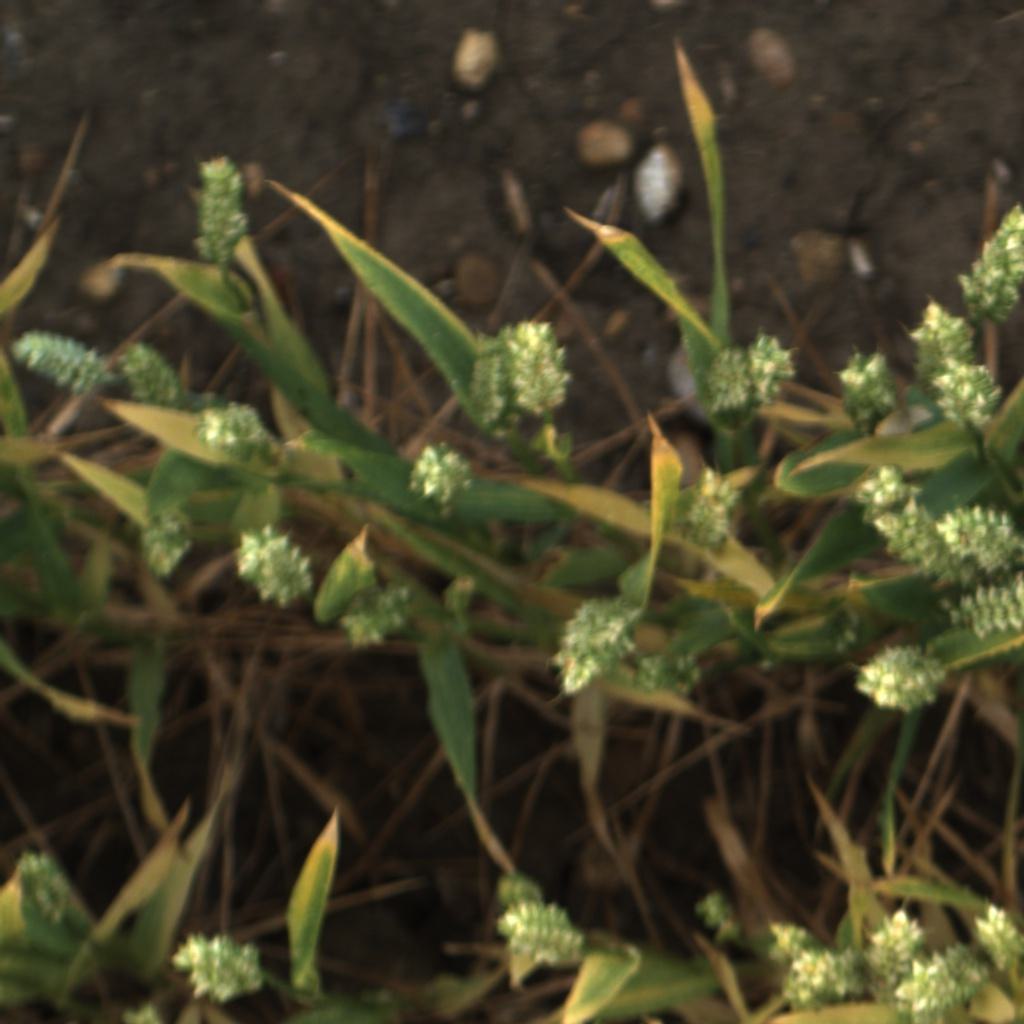
Country: UK
Location: Rothamsted
Wheat development stage: Filling - Ripening